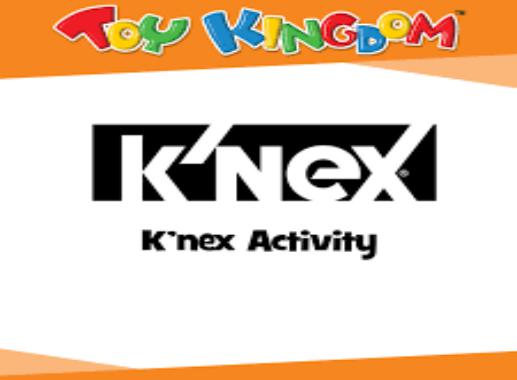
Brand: k'nex
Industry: Electronic